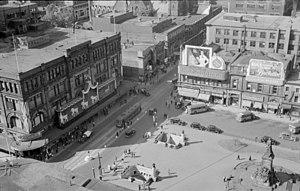
Nous voyons, à partir du 17e étage de la Tour de l'Université (1255, rue Université), le magasin ""Henry Morgan and Co"" (La Baie), à l'angle du Square Phillips et de la rue Sainte-Catherine, avec une vue en plongée sur une bonne partie du Carré Phillips. Nous y apercevons des installations sanitaires connues sous l'appellation de ""camilliennes"" et la statue d'Édouard VII. Nous remarquons aussi un tramway, des automobiles, des camions, des passants, des panneaux publicitaires, le ""Canadian National Telegraph"" ainsi que des autobus stationnés."
Le Square Phillips, est un petit parc urbain de Montréal